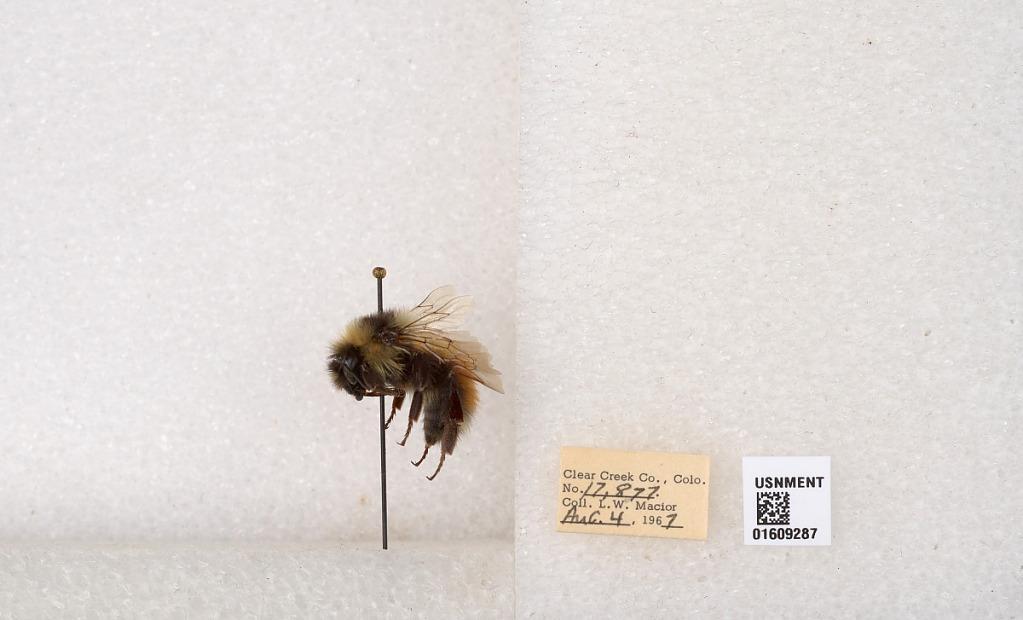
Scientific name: Bombus (Pyrobombus) sylvicola Kirby
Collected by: L. Macior
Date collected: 1967-8-4
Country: United States
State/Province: Colorado
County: Clear Creek
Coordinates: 39.6891, -105.644